96th Street station (IND Eighth Avenue Line)

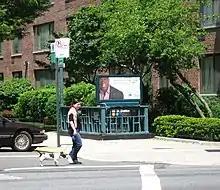
Entrance at 97th Street

New York City mayor John Francis Hylan's original plans for the Independent Subway System (IND), proposed in 1922, included building over of new lines and taking over nearly of existing lines. The lines were designed to compete with the existing underground, surface, and elevated lines operated by the Interborough Rapid Transit Company (IRT) and BMT. On December 9, 1924, the New York City Board of Transportation (BOT) gave preliminary approval for the construction of the IND Eighth Avenue Line. This line consisted of a corridor connecting Inwood, Manhattan, to Downtown Brooklyn, running largely under Eighth Avenue but also paralleling Greenwich Avenue and Sixth Avenue in Lower Manhattan. The BOT announced a list of stations on the new line in February 1928, with a local station at 95th Street.